The Queen v Brenton Harrison Tarrant

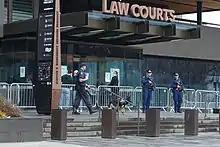
Armed police outside Christchurch courthouse during Tarrant's sentencing

Sentencing began on 24 August 2020 before Justice Cameron Mander at the Christchurch High Court, and it was televised. Tarrant did not oppose the sentence proposed and declined to address the court. The Crown prosecutors demonstrated to the court how Tarrant had meticulously planned the two shootings and more attacks, while numerous survivors and their relatives gave victim impact statements, which were covered by national and international media. Tarrant was then sentenced to life imprisonment without the possibility of parole for each of the 51 murders, and life imprisonment for engaging in a terrorist act and 40 attempted murders. The sentence is New Zealand's first terrorism conviction. It was also the first time that life imprisonment without parole, the maximum sentence available in New Zealand, had been imposed. Mander said Tarrant's crimes were "so wicked that even if you are detained until you die, it will not exhaust the requirements of punishment and denunciation."